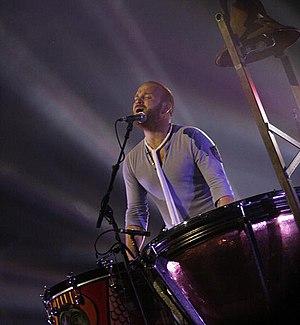
William Champion est un musicien britannique né le 31 juillet 1978 à Southampton. Il est le batteur du groupe Coldplay.